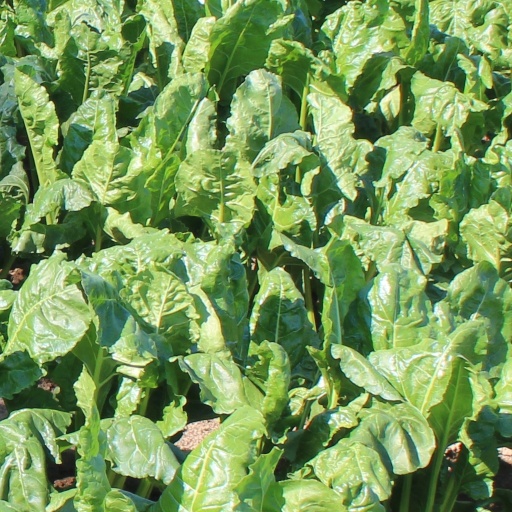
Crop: sugar beet